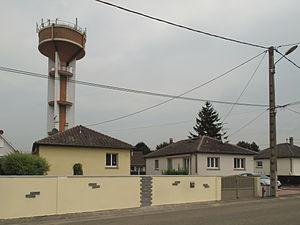
Urschenheim, château d'eau dans la rue
Urschenheim [yʁʃənaɪm] est une commune française située dans le département du Haut-Rhin, en région Grand Est.